Giorgi Gvelesiani

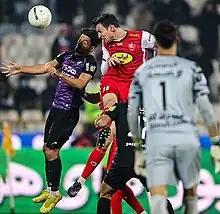
Gvelesiani with Persepolis against Havadar in 2023

Early into summer 2017, the Iranian media spread rumors that a transfer to Persian Gulf Pro League outfit Zob Ahan was imminent for Gvelesiani; he eventually signed for them a few days later. Given a red card for his reckless actions on his debut, the Georgian defender settled well in to the club, forming a good relationship with his teammates and staff.